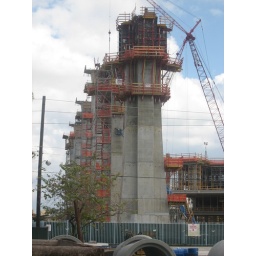
View from NW 6 street west of NW 16 avenue.Close up of outer column in the main entrance to the stadium.